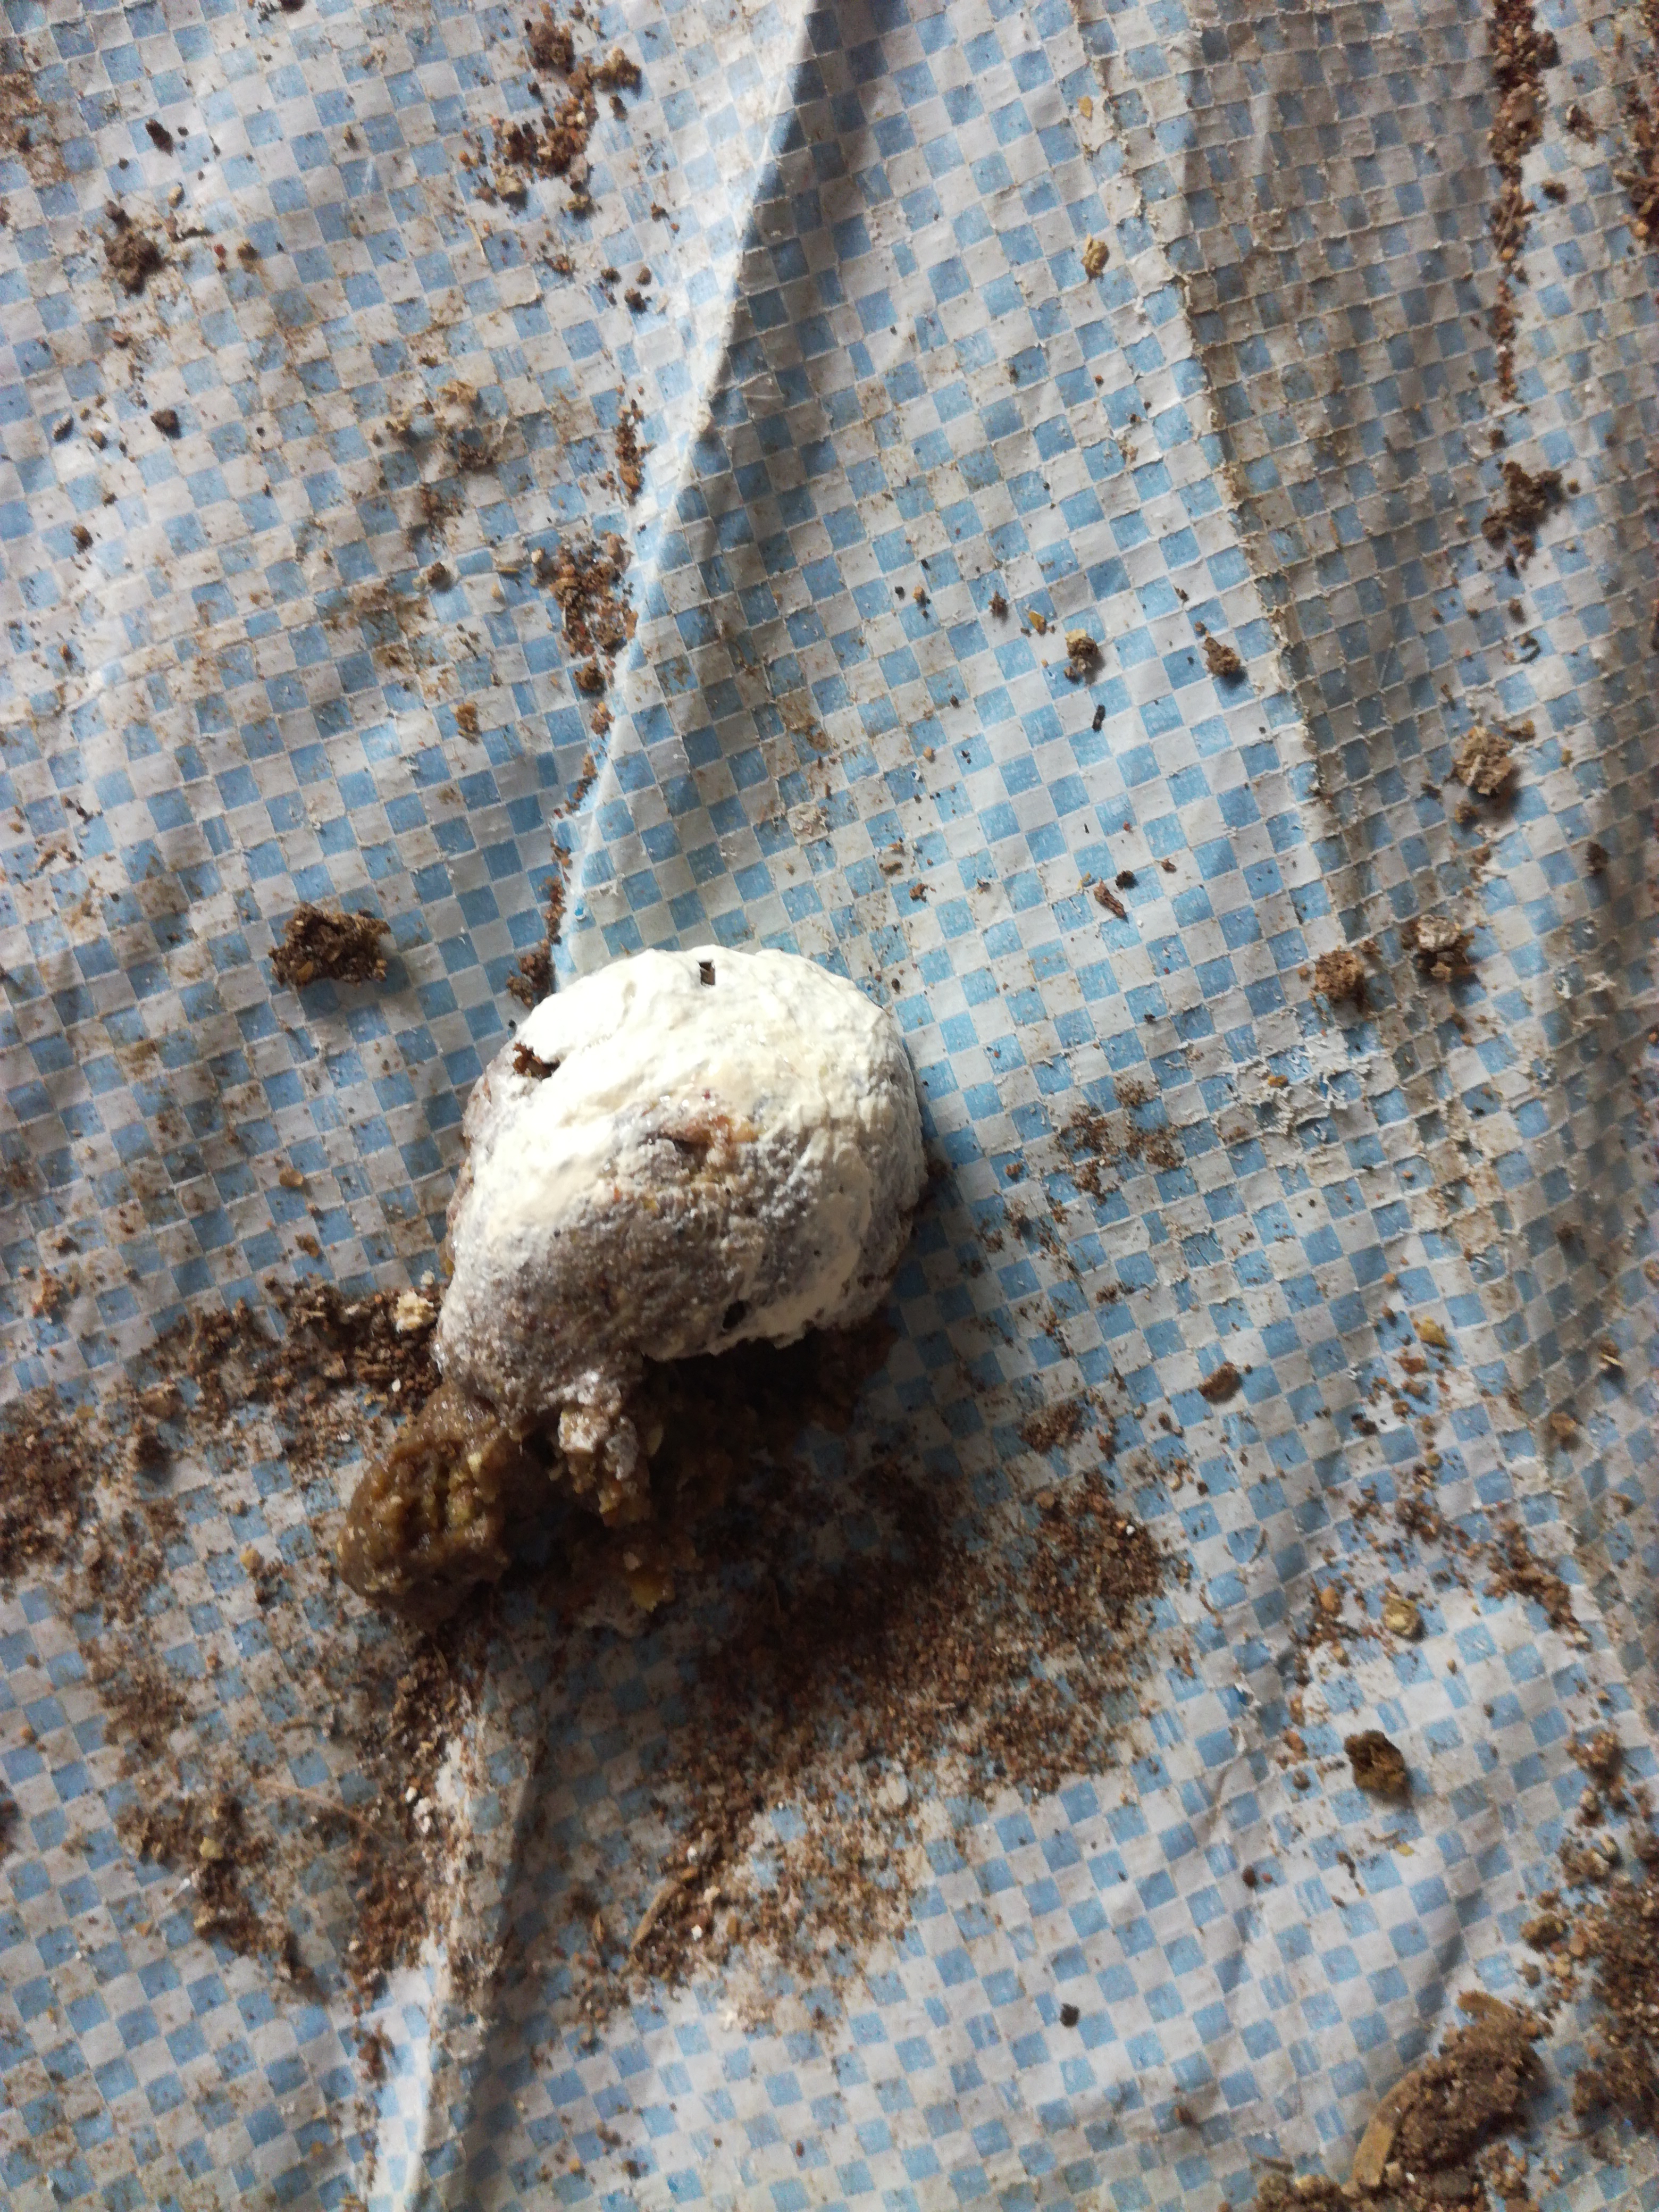
PCR-confirmed diagnosis: Healthy